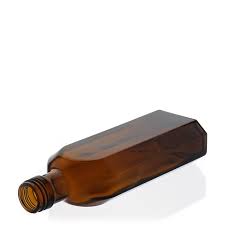
Label: glass